Ron Terpening

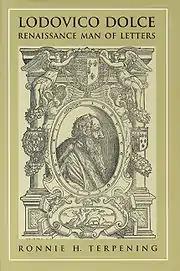
"Lodovico Dolce"

Terpening completed his undergraduate work at the University of Oregon in Eugene (B.A. Romance Languages, Honors College, 1969), where he was inducted into the Phi Beta Kappa national honor society. He spent his Sophomore year in Pavia, Italy, and lived in Mexico City for one year. His semi-autobiographical novel "In Light’s Delay" narrates several events of those years (1966–1968). In his youth, Terpening held a variety of jobs while attending school and first beginning to write fiction: he serviced vehicles in a dairy, worked in a berry growers cannery, on a cement gang in construction, as a striper of panels in a Georgia-Pacific veneer plant, a crew dispatcher for Southern Pacific Railroad, a housekeeping aide in Herrick Hospital (Berkeley, California), a mail handler for the U.S. Postal System in Oakland, and a teacher.